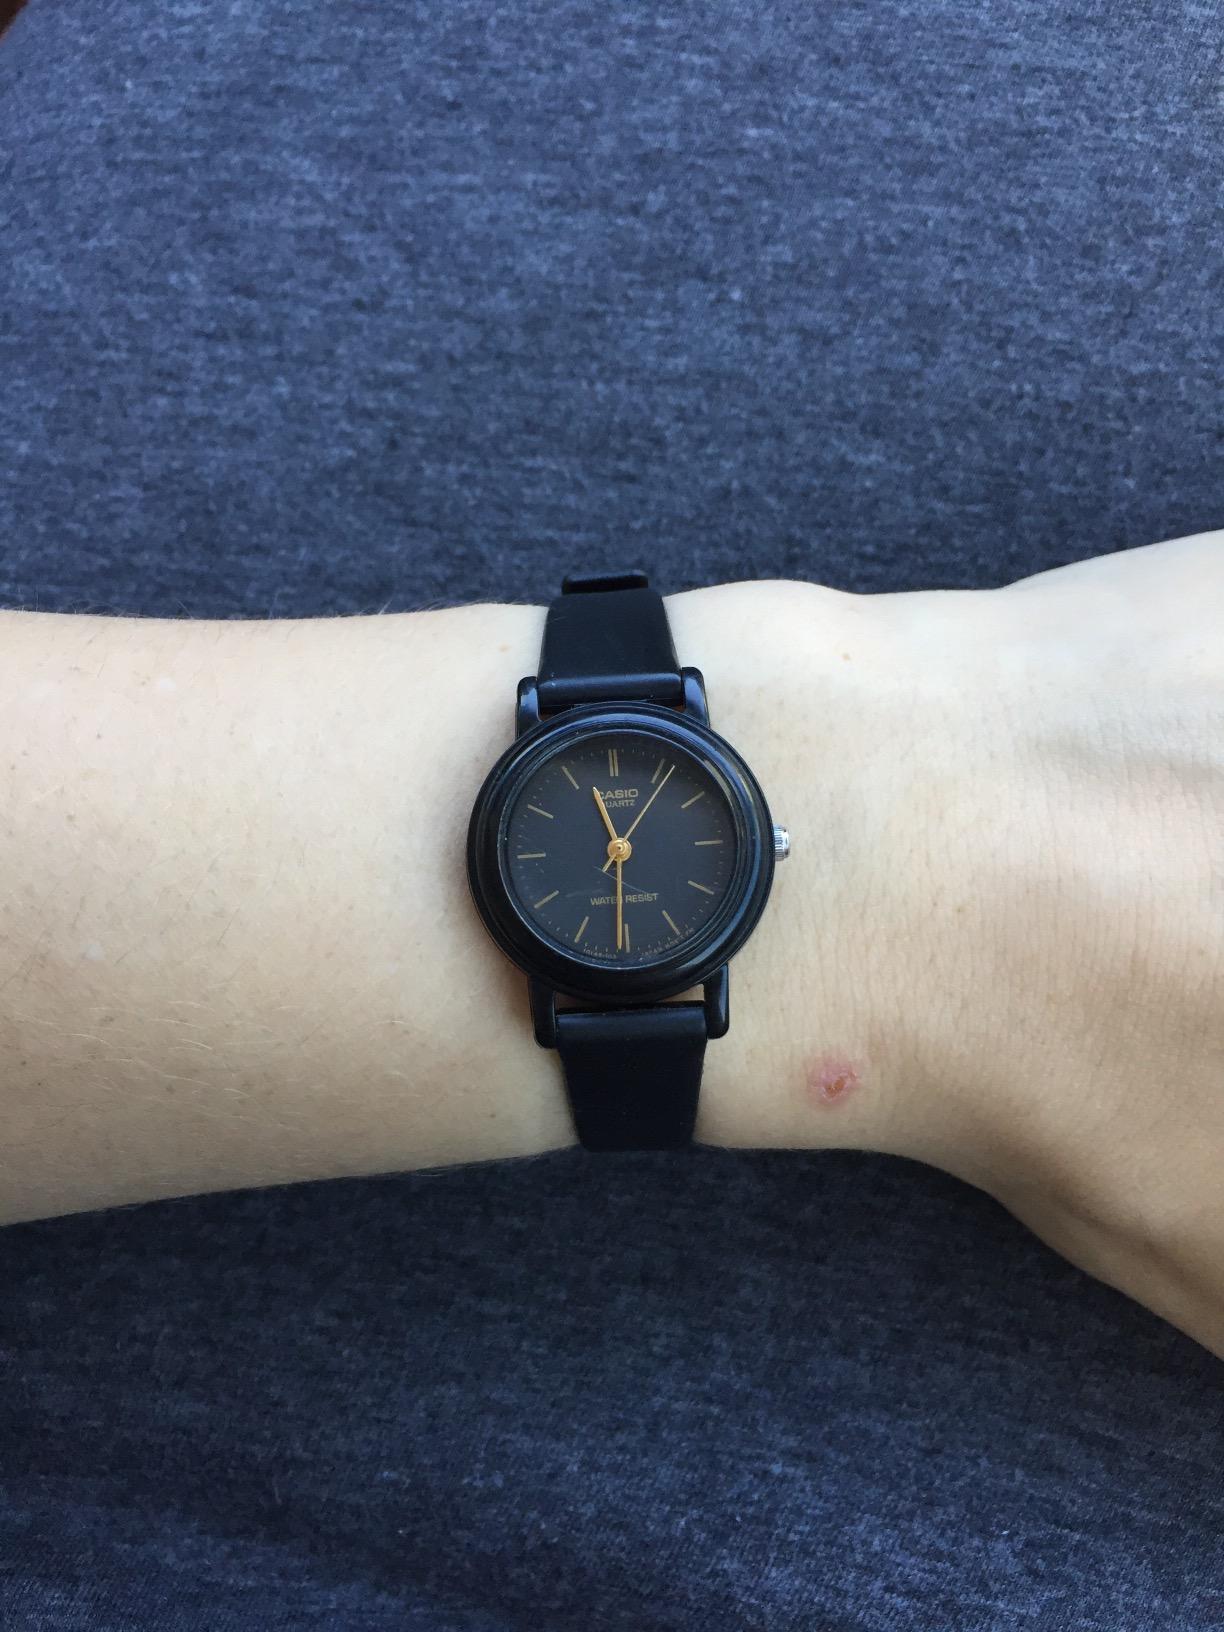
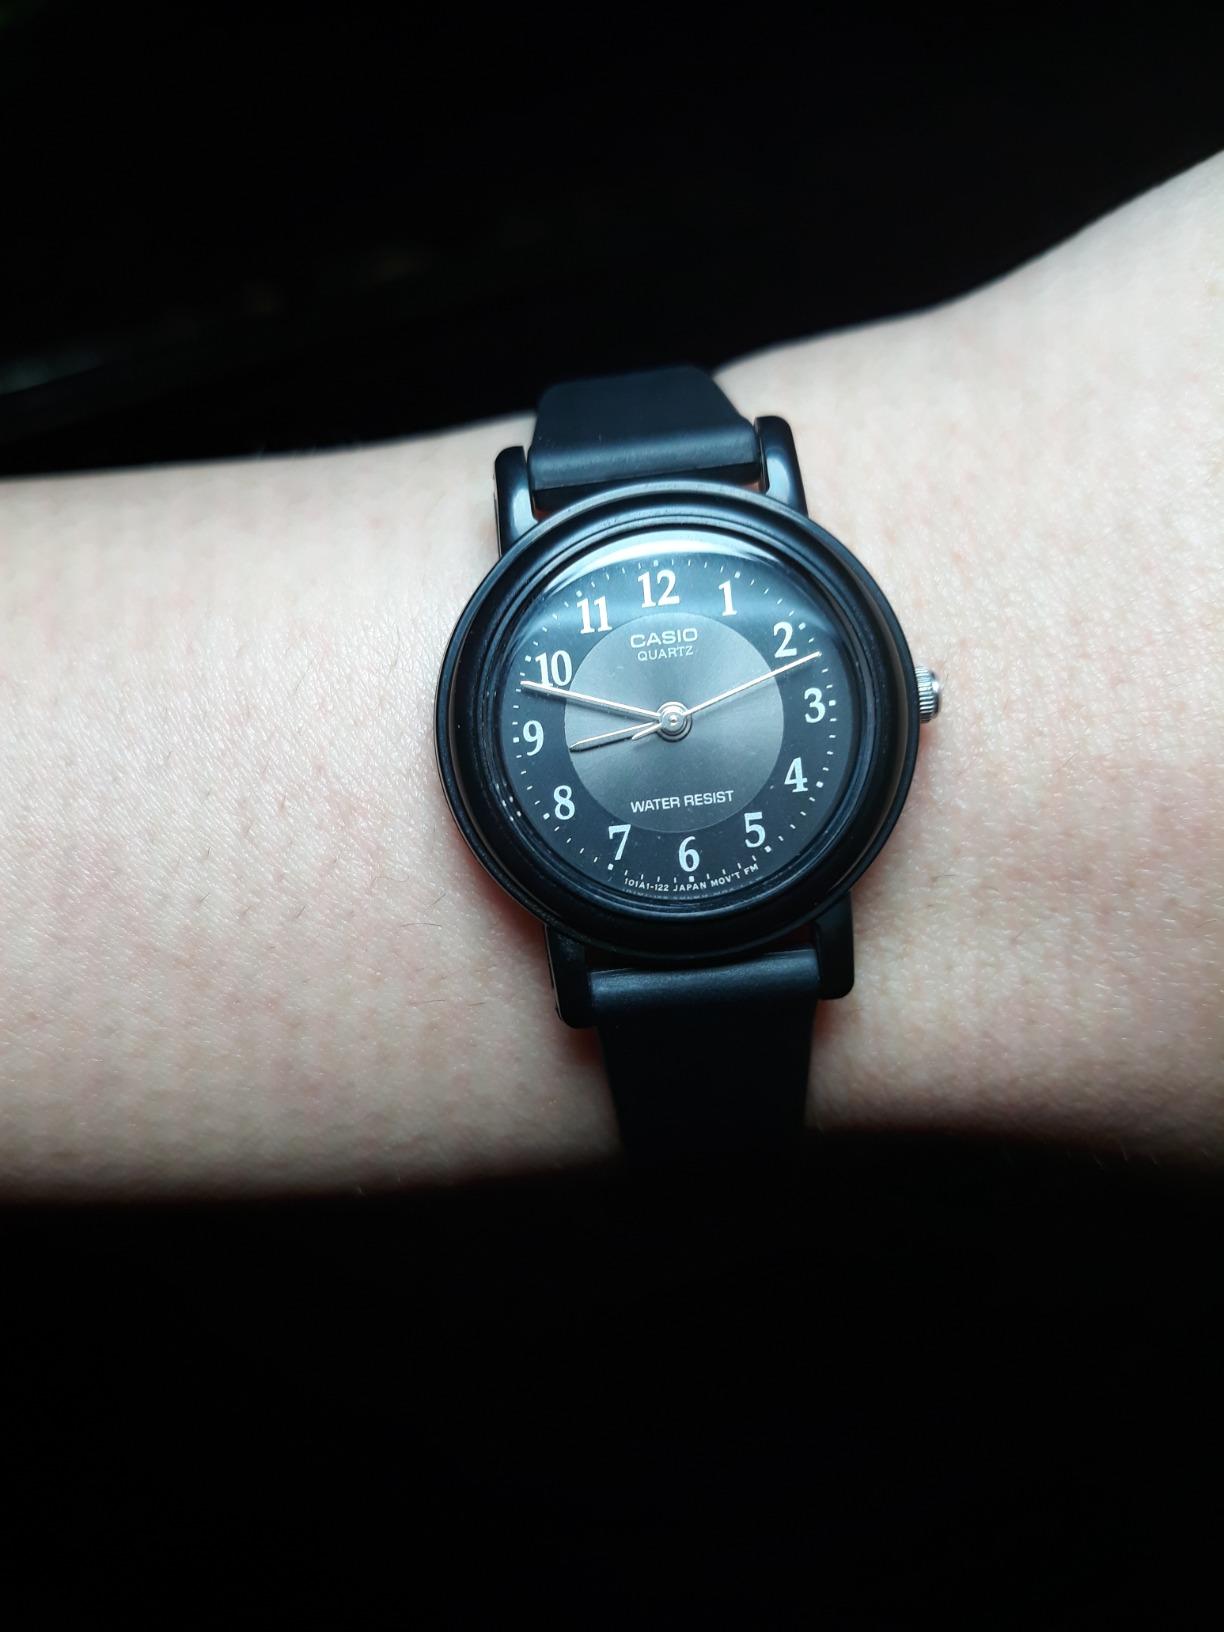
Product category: accessories_watch
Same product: no